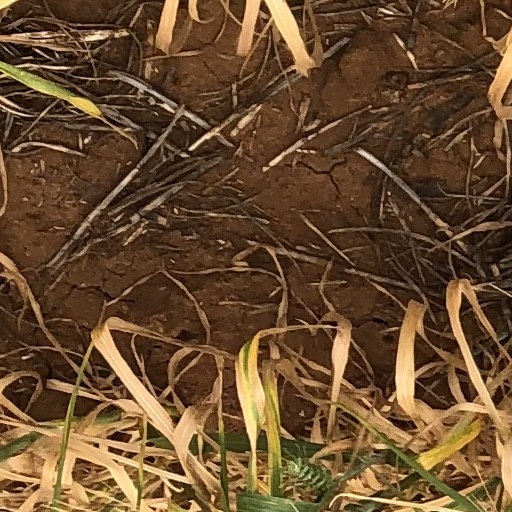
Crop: wheat